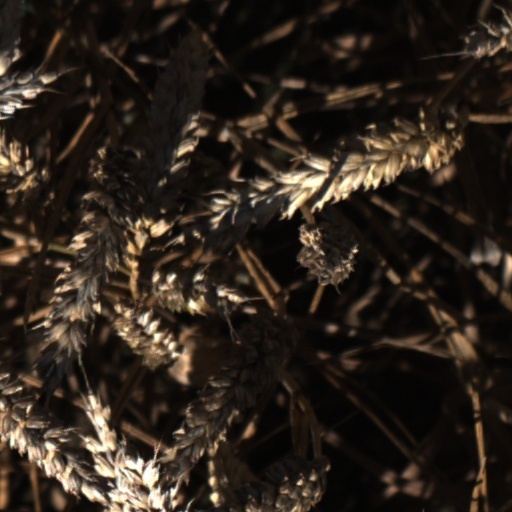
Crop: wheat